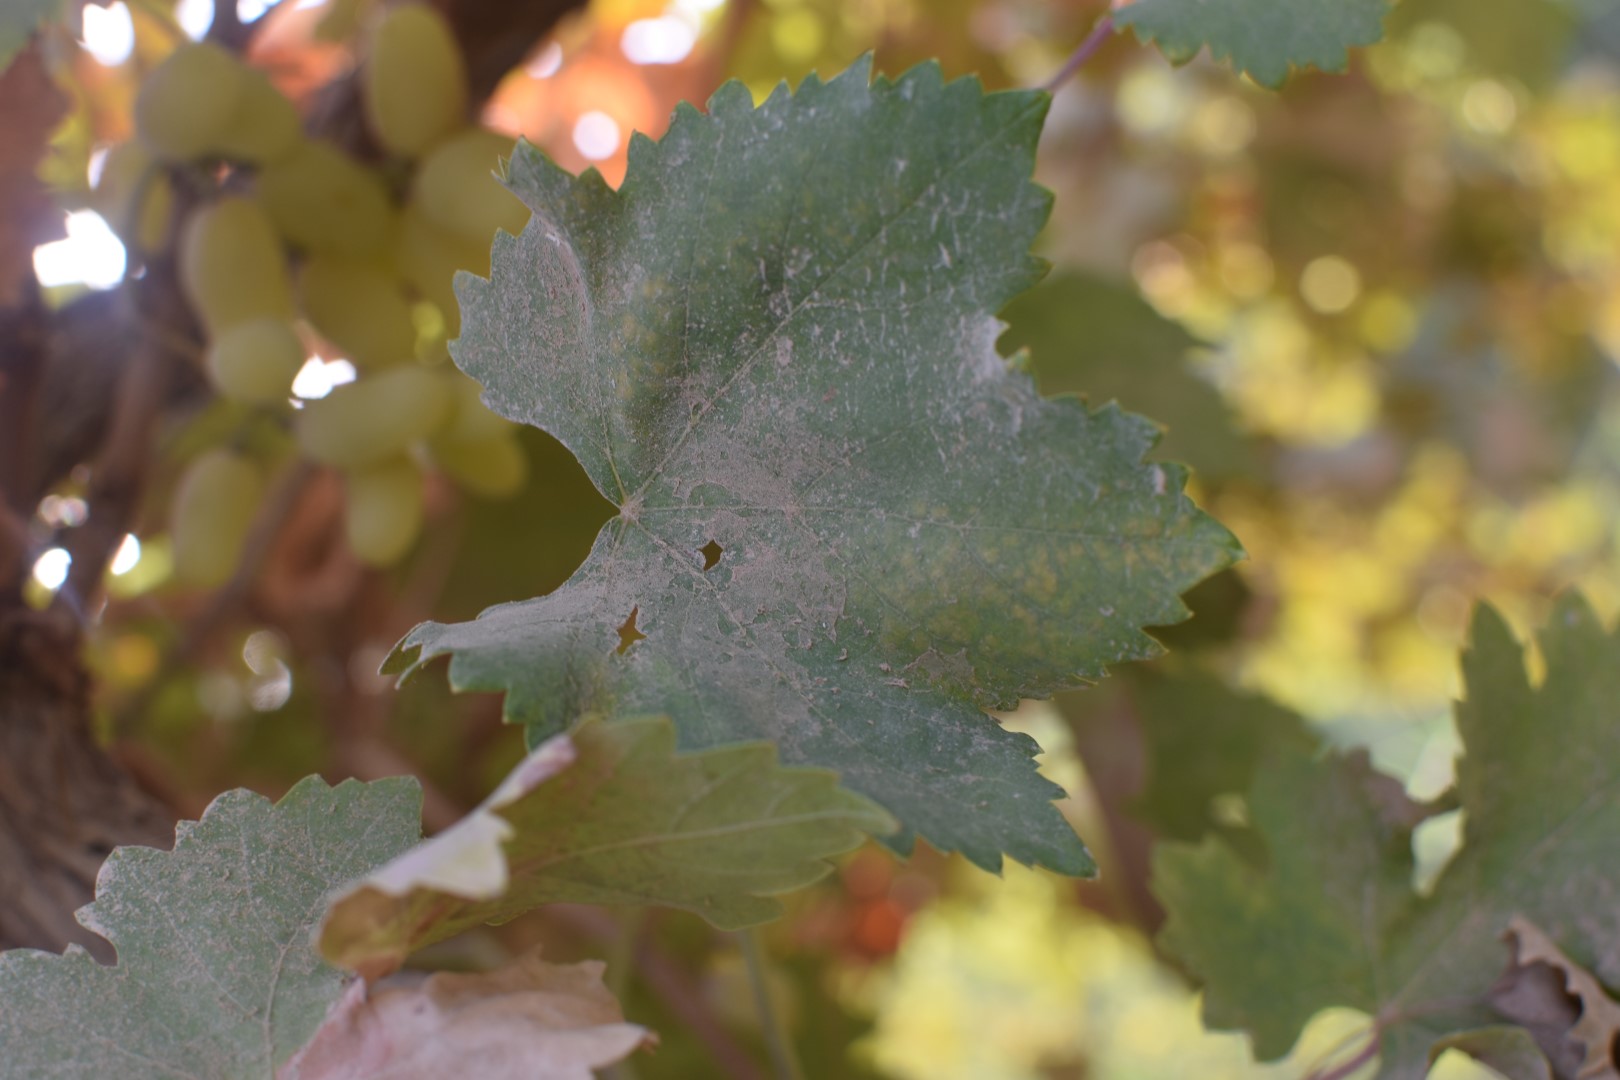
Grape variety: Deas Al-Annz